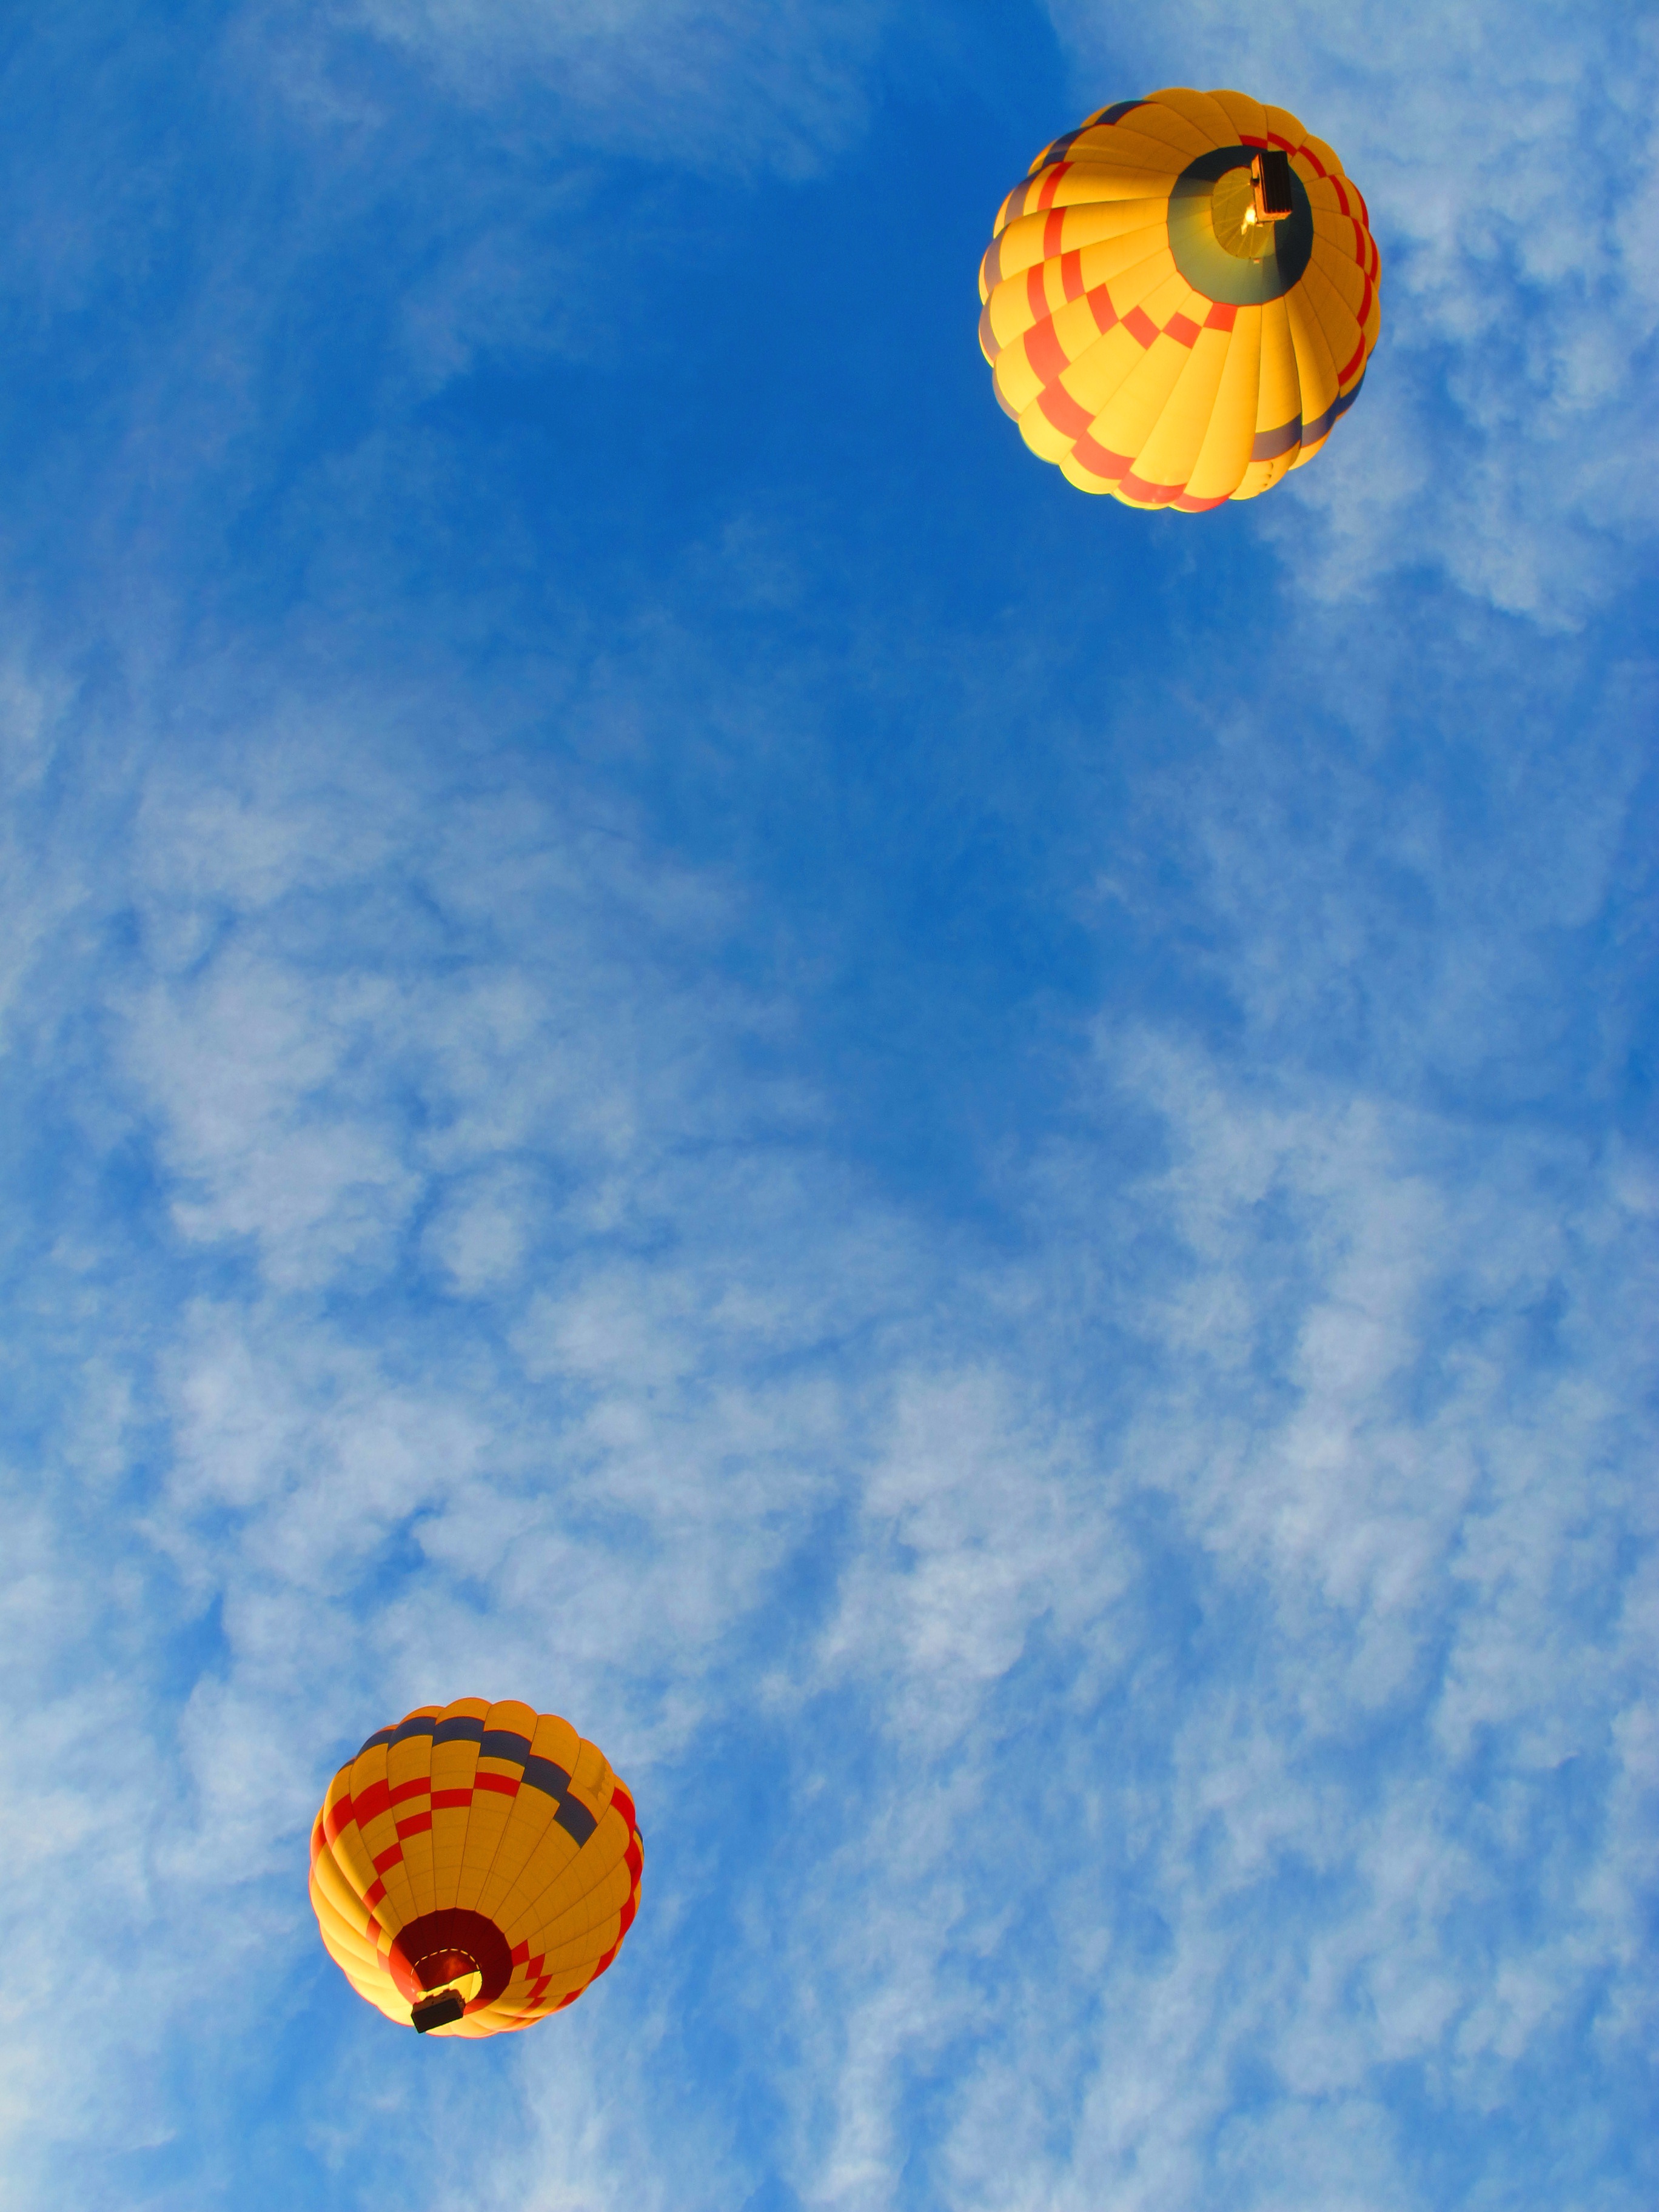
sky, balloon, hot air balloon, aircraft, reflection, vehicle, sailing, sightseeing, blue, extreme sport, toy, arizona, parasailing, sedona, hot air ballooning, atmosphere of earth